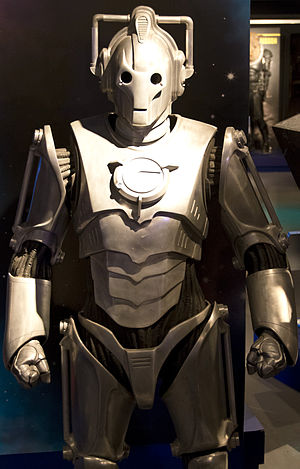
Doctor Who / Historie
En Cyberman på museet Doctor Who Experience i Cardiff.
"Doctor Who er et britisk science fiction Tv-program produceret af BBC siden 1963. Programmet viser eventyrerne taget på af en Tidsherre kaldet ""Doktoren"", et udenjordisk væsen, menneskelig af fremtræden fra planeten Gallifrey. Doktoren udforsker universet i et tidsrejsende rumskib kaldet en TARDIS. Dens ydre ligner en blå britisk politiboks, som var et almindeligt syn i Britannien i 1963 da serien først gik i luften. Ledsaget af en et antal af ledsagere, kæmper Doktoren en række af fjender samtidig med at de prøver at redde civilisationer og hjælpe folk i nød.